Olu Oguibe

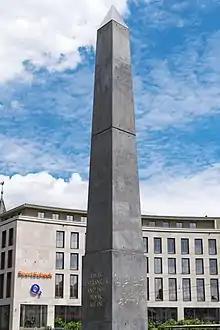
"Monument to Strangers and Refugees", 16.20 m high

To date his art has been shown in major museums and galleries around the world including the Whitney Museum of American Art; the Whitechapel Gallery and the Barbican Center in London; Migros Museum, Zurich; the Irish Museum of Modern Art, and Bonnefantenmuseum, Maastricht, among many others; as well as in the Havana, Busan, and Johannesburg biennials, and most recently at the 2007 Venice Biennial. His public art works may be found in Germany, Japan and Korea. Oguibe has previously taught in several colleges including the University of Illinois at Chicago and the University of South Florida where he held the Stuart Golding Endowed Chair in African Art. His monumental public sculpture, "Monument to Strangers and Refugees," was commissioned for Documenta 14 (2017). The concrete obelisk, inscribed in gold with a verse from Matthew 25:35, "I was a stranger and you took me in," in German, English, Arabic, and Turkish, was designed for Königsplatz (King’s Square) in Kassel. For the work, Oguibe was awarded the Arnold Bode Prize in July 2017. In addition, a heated debate arose on social networks among organizers, journalists and other artists about the extent to which political thought and artistic work could really be separated. Oguibe's statements about the attacks on the satirical magazine Charlie Hebdo and about Hamas' actions in Israel raised strong concerns about the artist's actual moral integrity among those participating in the discussion and those who witnessed these statements. The "Time Capsule" was also another artwork that was done by Oguibe from which both works mentioned were conceived during a refugee crisis happening during the year 2014 and 2015. This crisis was known to be a critical period in Germany history and in Europe history where hundreds of thousands of people fled wars, poverty, and other atrocities.